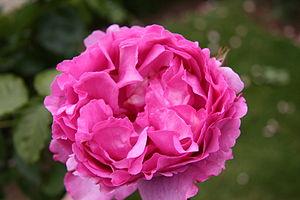
Rose Yves Piaget - Roseraie de Bagatelle (Paris, France).